My Husband's Getting Married Today

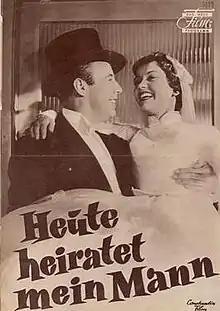

My Husband's Getting Married Today is a 1956 West German comedy film directed by Kurt Hoffmann and starring Liselotte Pulver, Johannes Heesters and Paul Hubschmid.